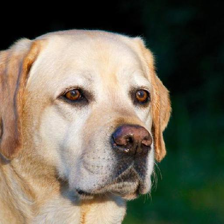
Label: animals